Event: Ecuador Earthquake
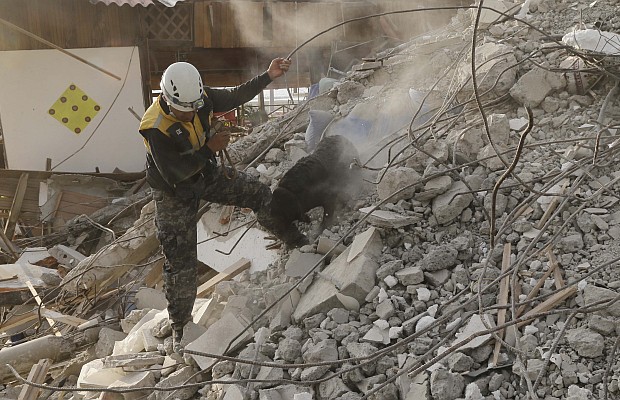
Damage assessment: damage